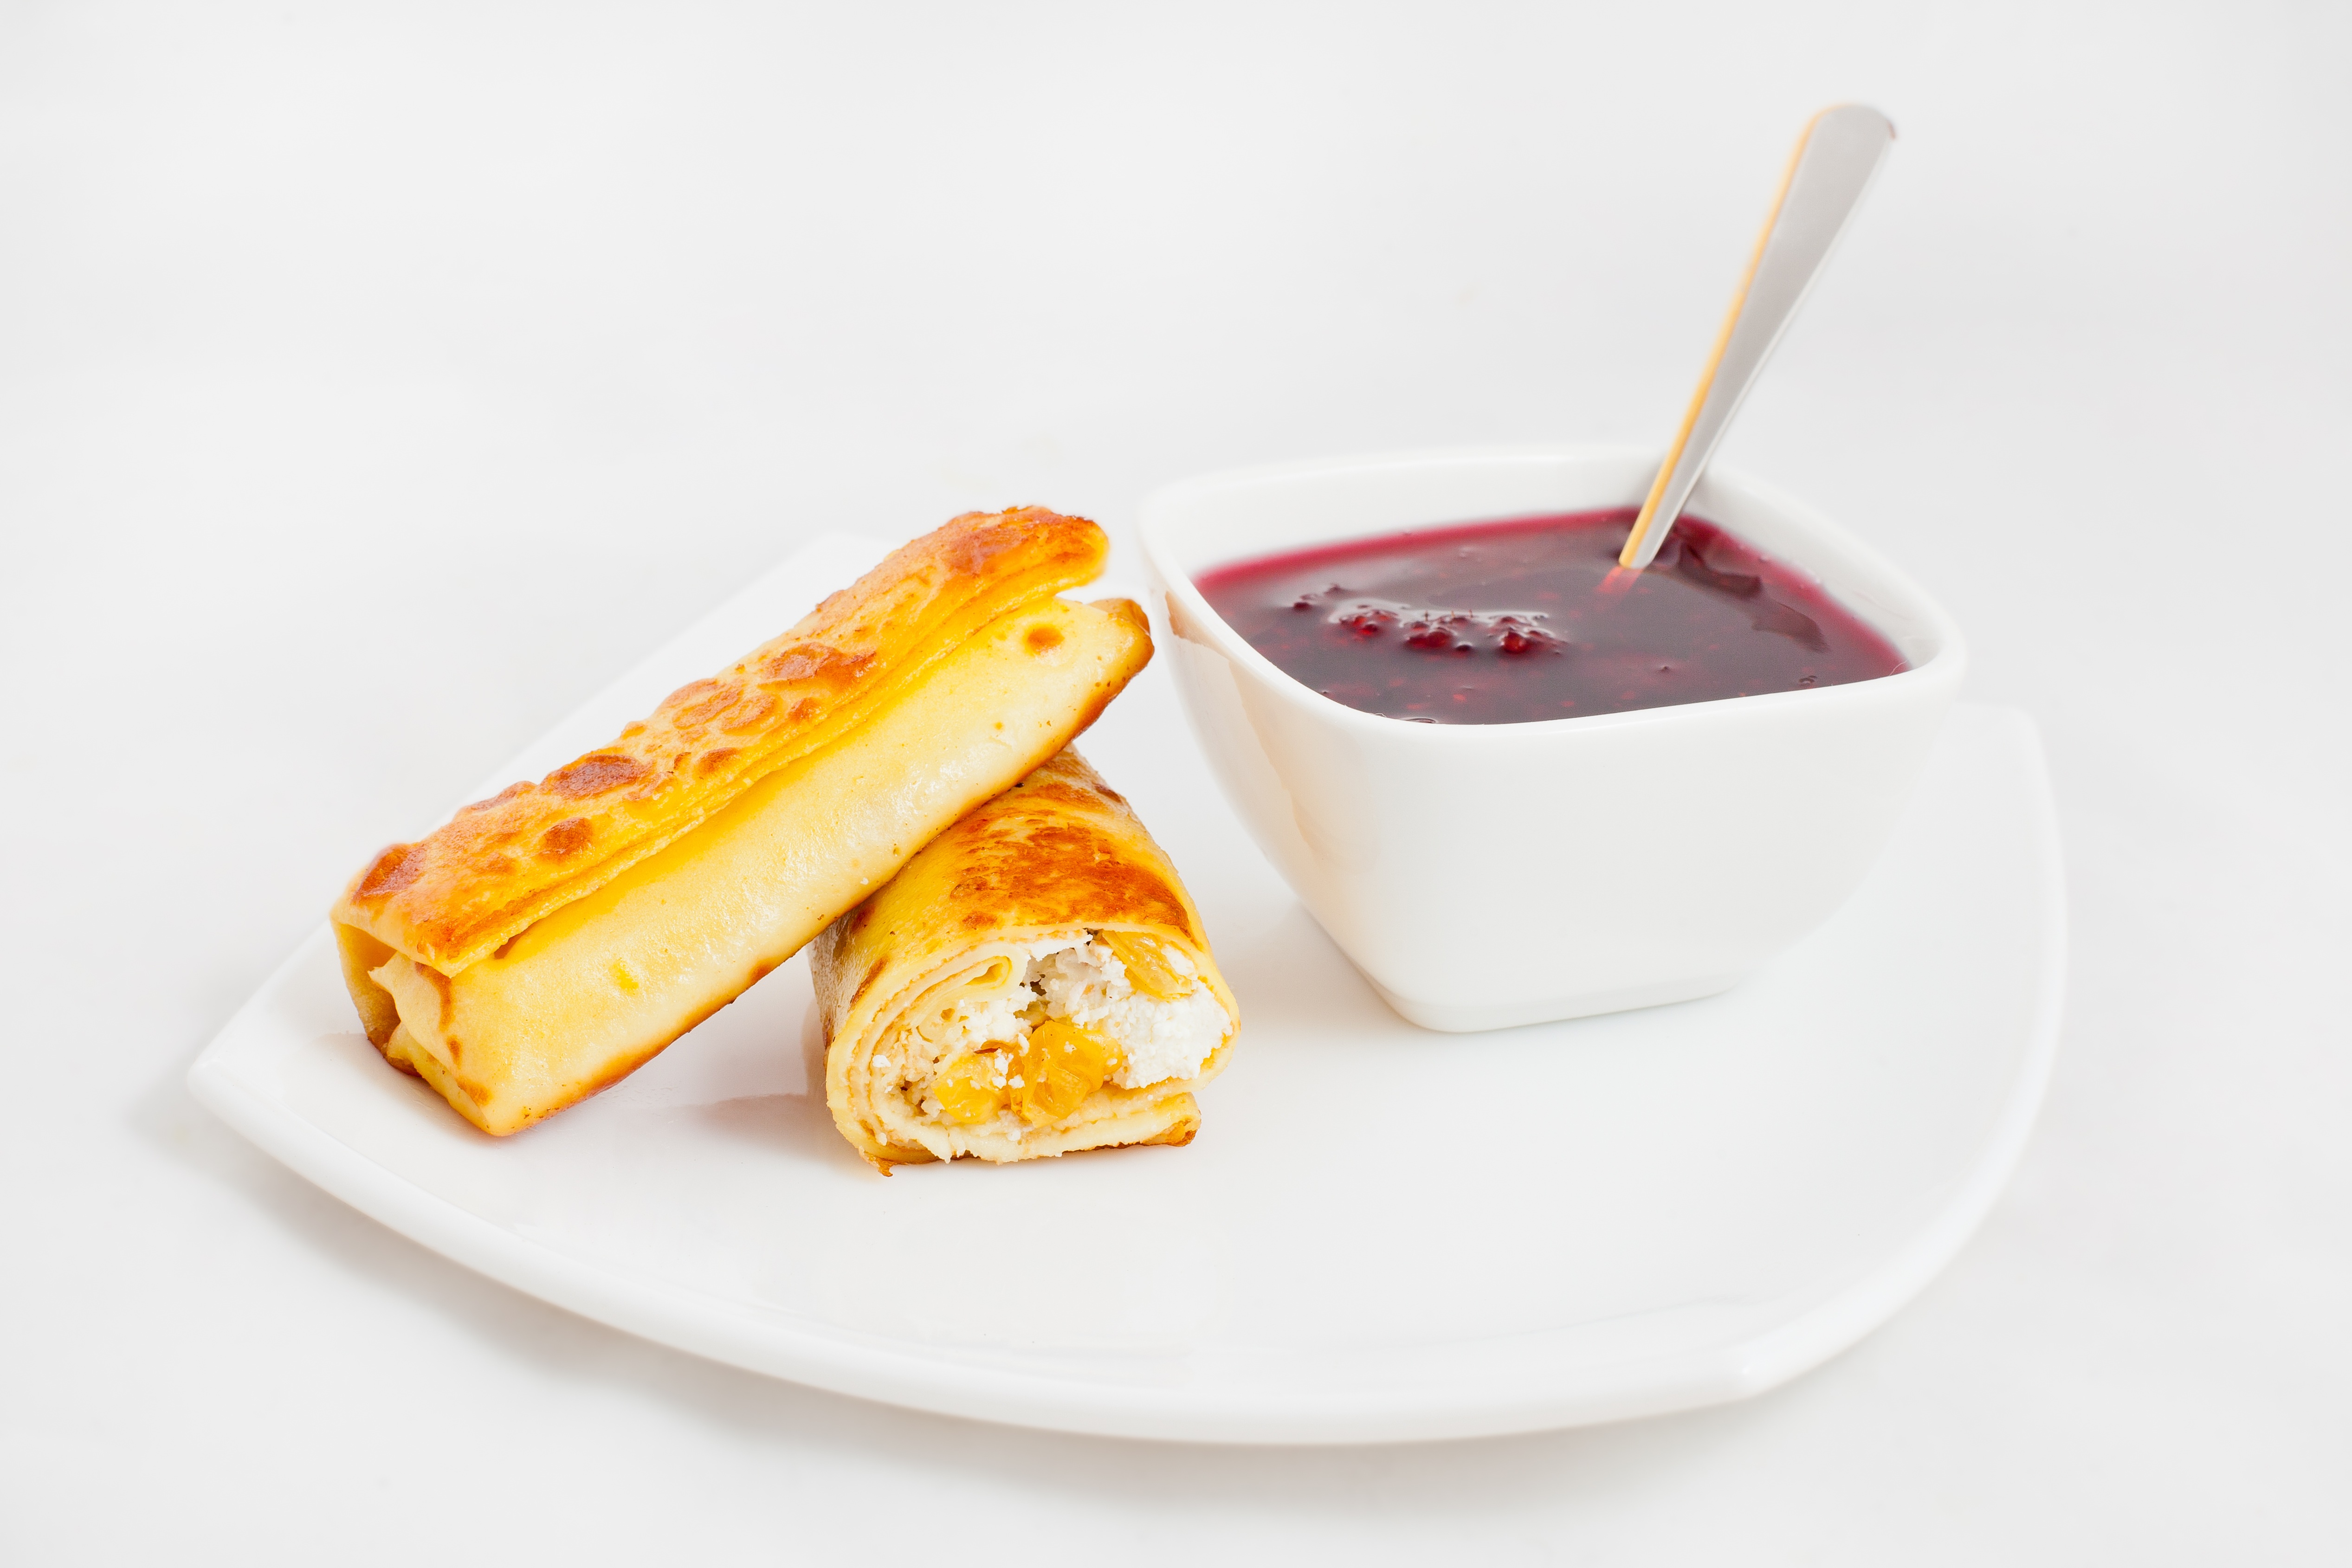
fruit, dish, meal, food, produce, breakfast, dessert, cuisine, dairy product, jam, flavor, pancakes